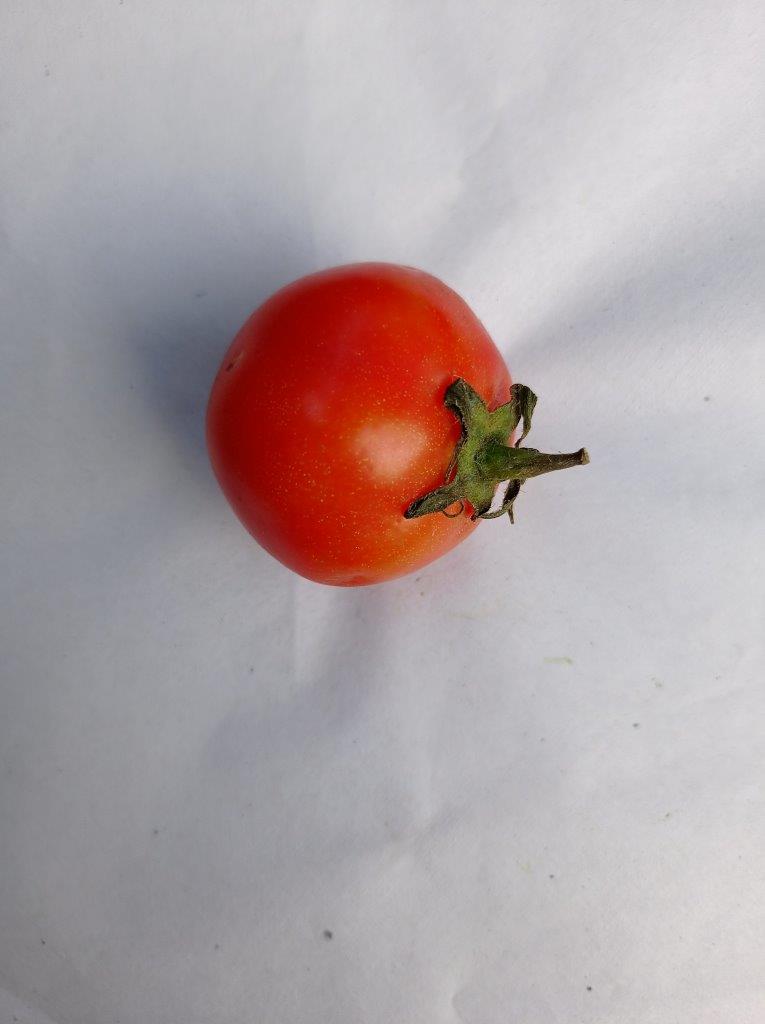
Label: Fresh